Glafcos Clerides

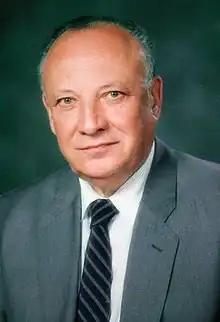
Official portrait, 1993

Glafcos Ioannou Clerides (24 April 1919 – 15 November 2013) was a Cypriot statesman, who served as President of Cyprus in 1974 and from 1993 to 2003.